William Thomas McKinley

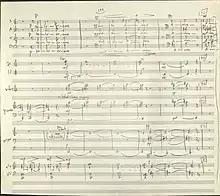
A page from McKinley's "Deliverance, Amen" (1983), an oratorio.

He followed this with series of works in more traditional ensemble and genre orientations, a contrast to the eclectic chamber arrangements that dominated his work in the 1970s. Among the most well known were his tone poem "The Mountain" (1982), an orchestral work of Brahmsian grandeur dedicated to fellow neotonal auteur John Harbison, the oratorio "Deliverance, Amen" (1983), and his “Romantic” "Symphony No. 3" (1984), the product of his Koussitevsky Foundation commission. This neotonal turn coincided with a period of heightened exposure in the world of American classical composition. McKinley was featured in a 1981 segment for NPR’s "RadioVisions", a program about contemporary concert music, called “Notes from the Steel City” featuring composers from Pittsburgh. Produced by Mark Yacavonne for WQED, the program featured music and interviews from McKinley, Daniel Lentz, and David Stock on their mentors, influences, and neo-classical backgrounds. Commissions from the Seattle Symphony and the Boston Pops were coupled with a series of National Endowment for the Arts grants, the aforementioned Koussitevsky fellowship, and culminating in a Guggenheim Fellowship for Creative Arts in 1985.